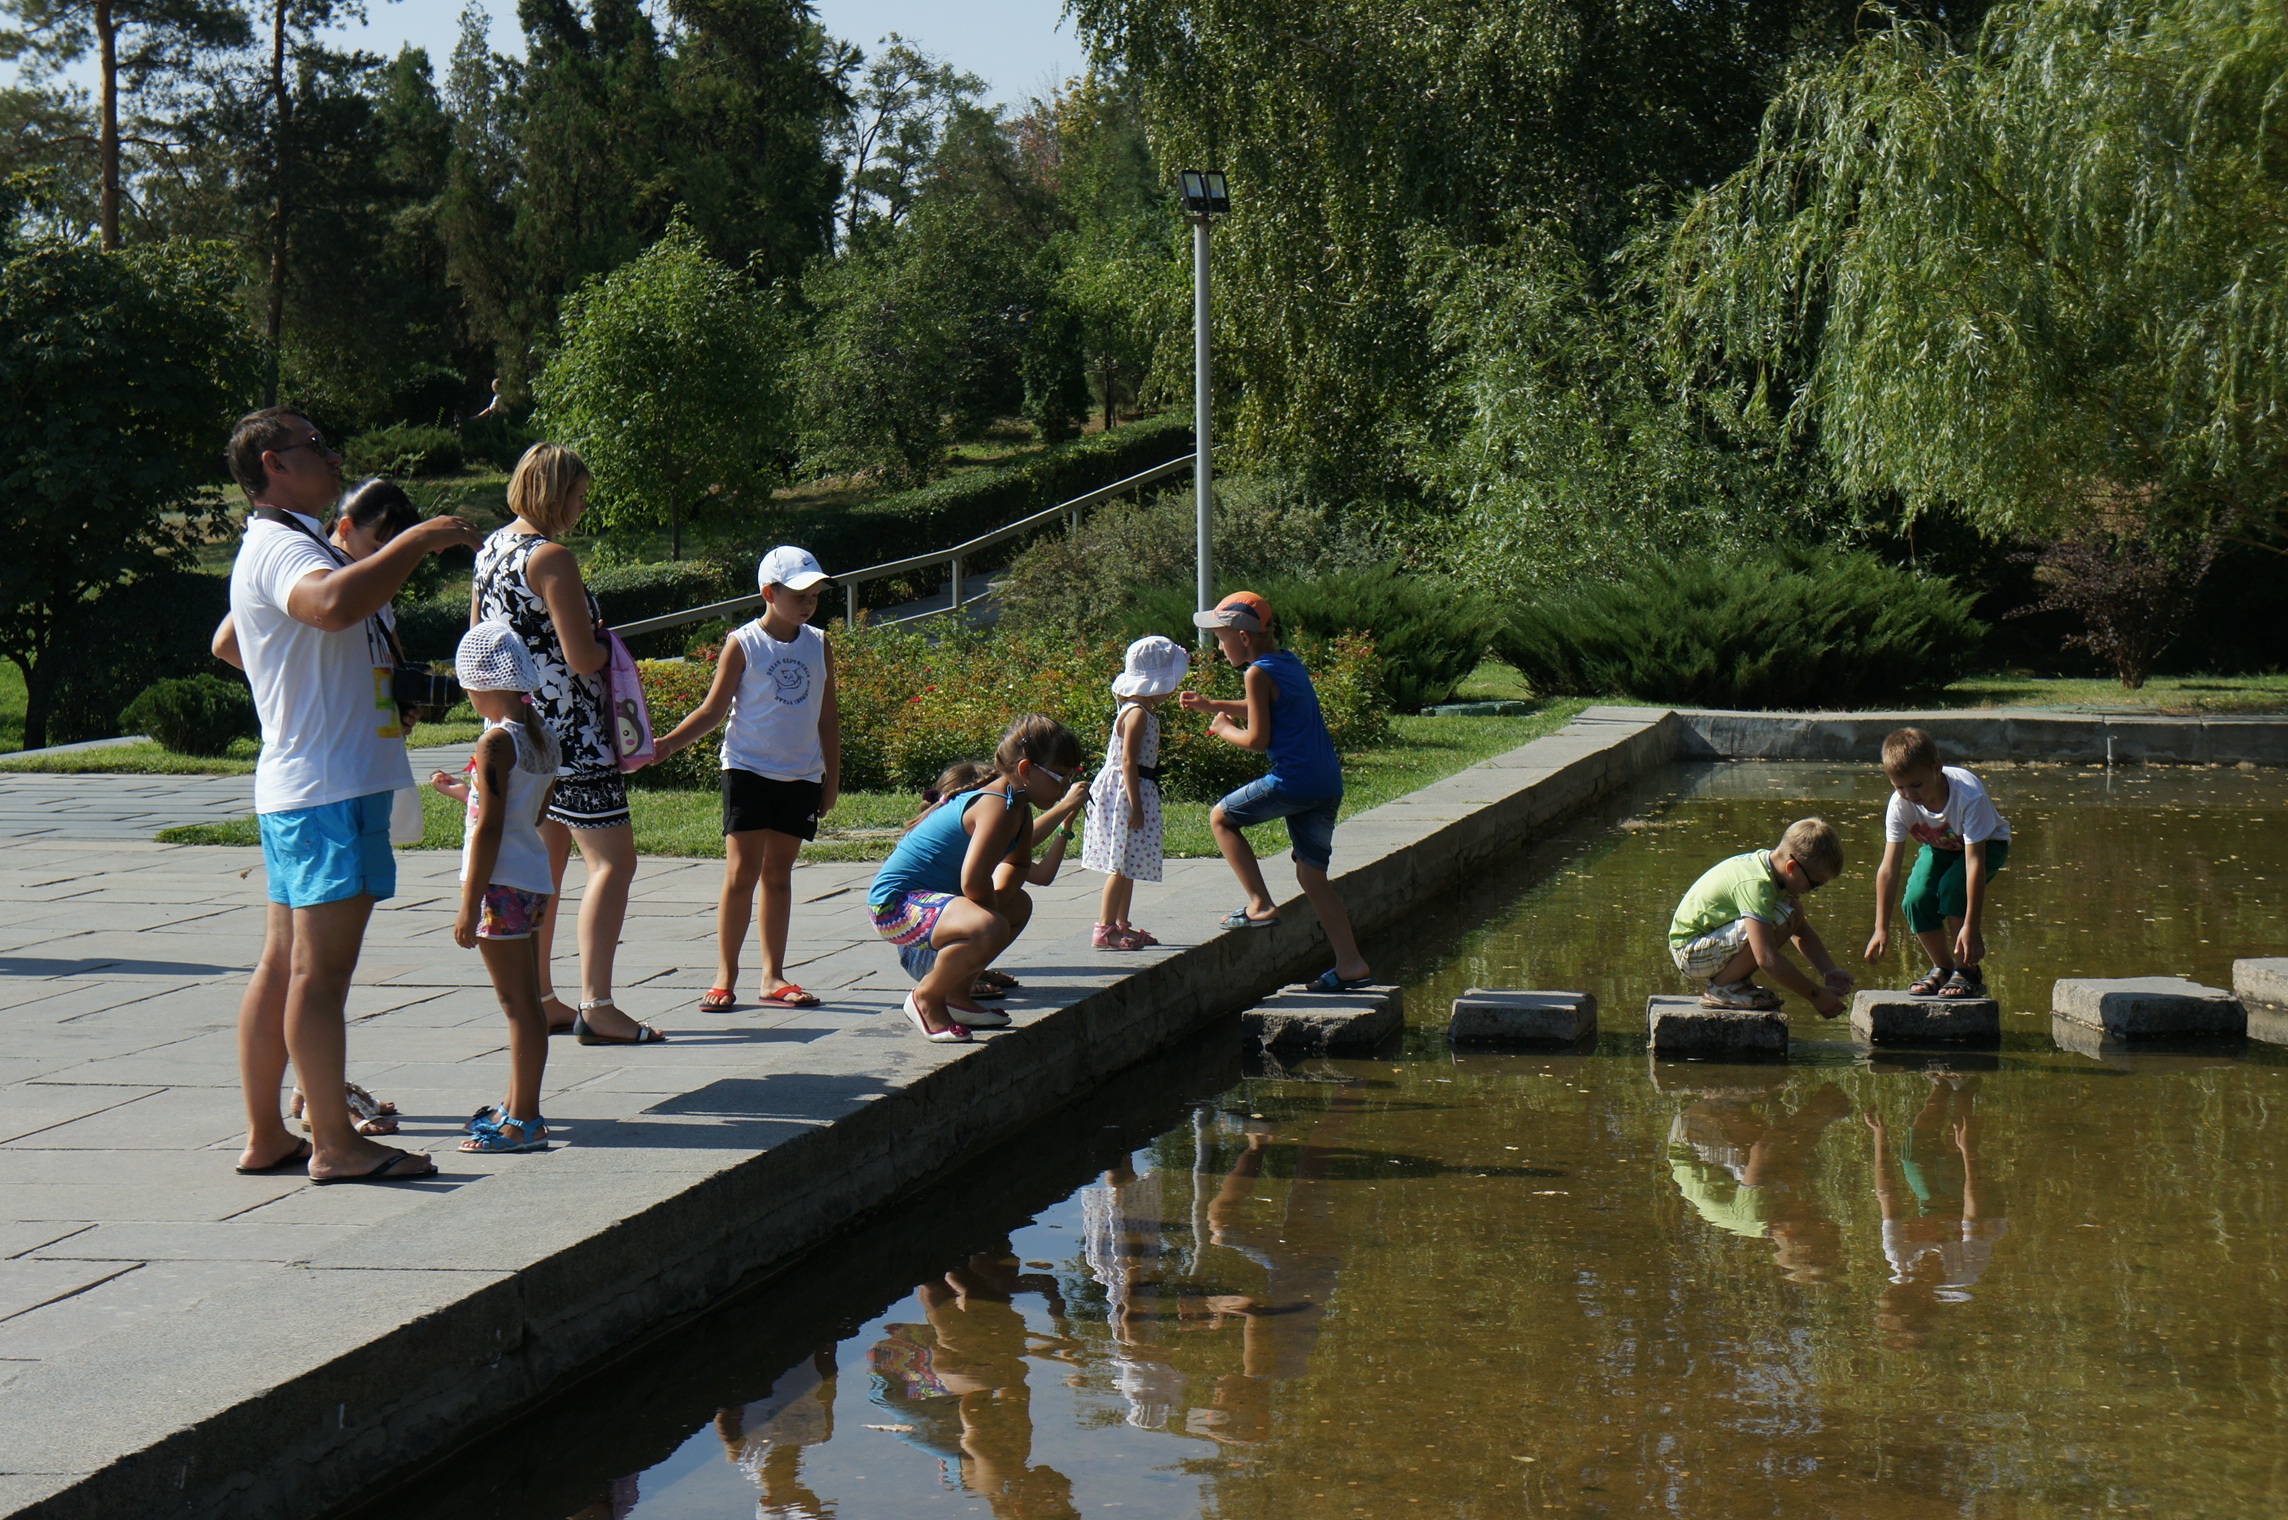
people, boat, game, lake, river, canoe, jumping, paddle, vehicle, childhood, waterway, kids, girls, fun, boating, boys, rowing, games, raft